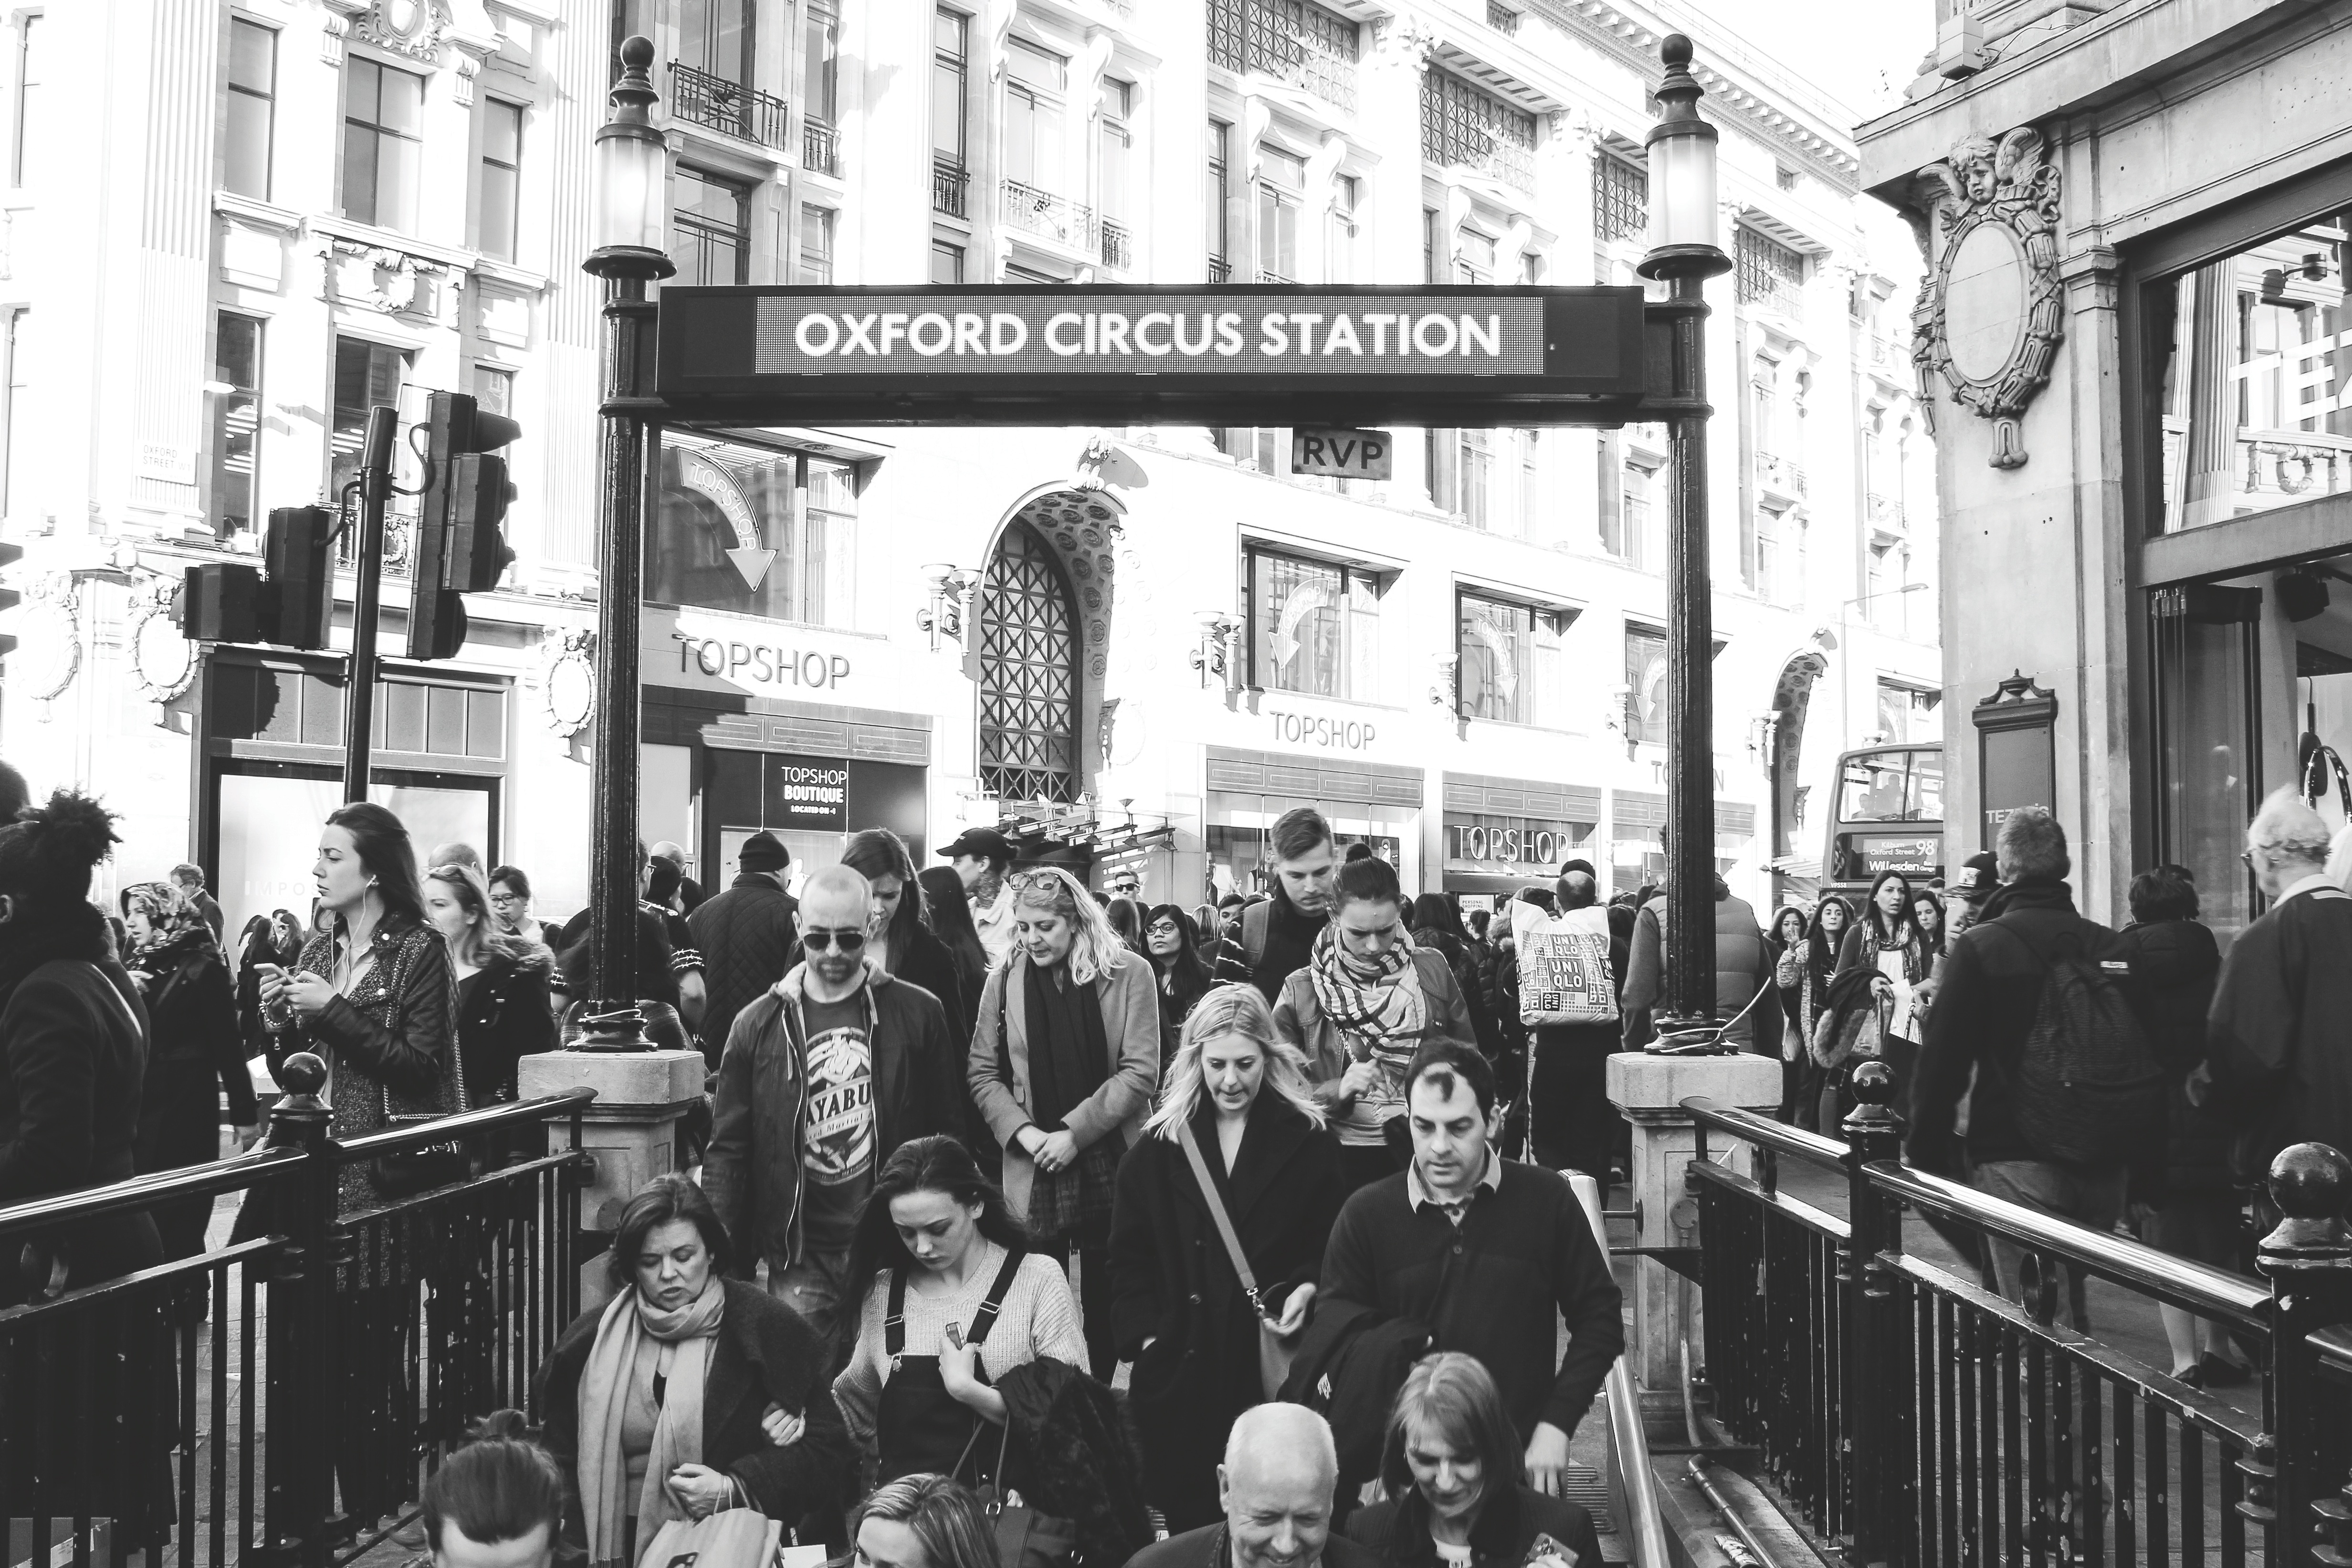
black and white, people, road, street, crowd, monochrome, history, monochrome photography